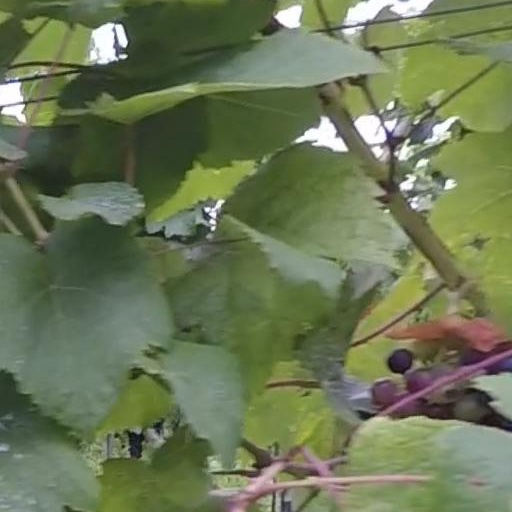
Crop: grape